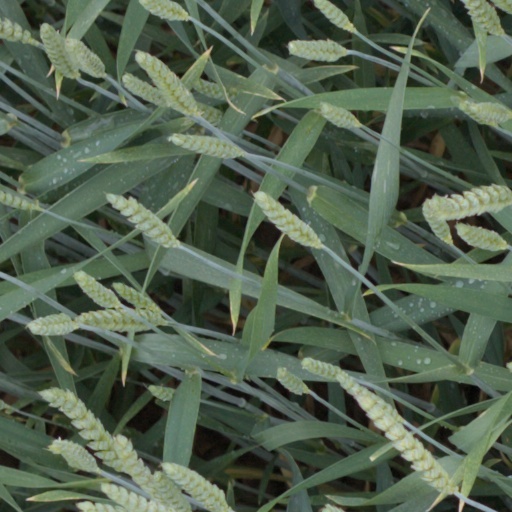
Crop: wheat